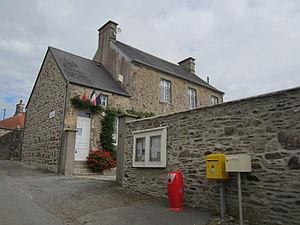
Crasville, Manche
Crasville est une commune française, située dans le département de la Manche en région Normandie, peuplée de 242 habitants.